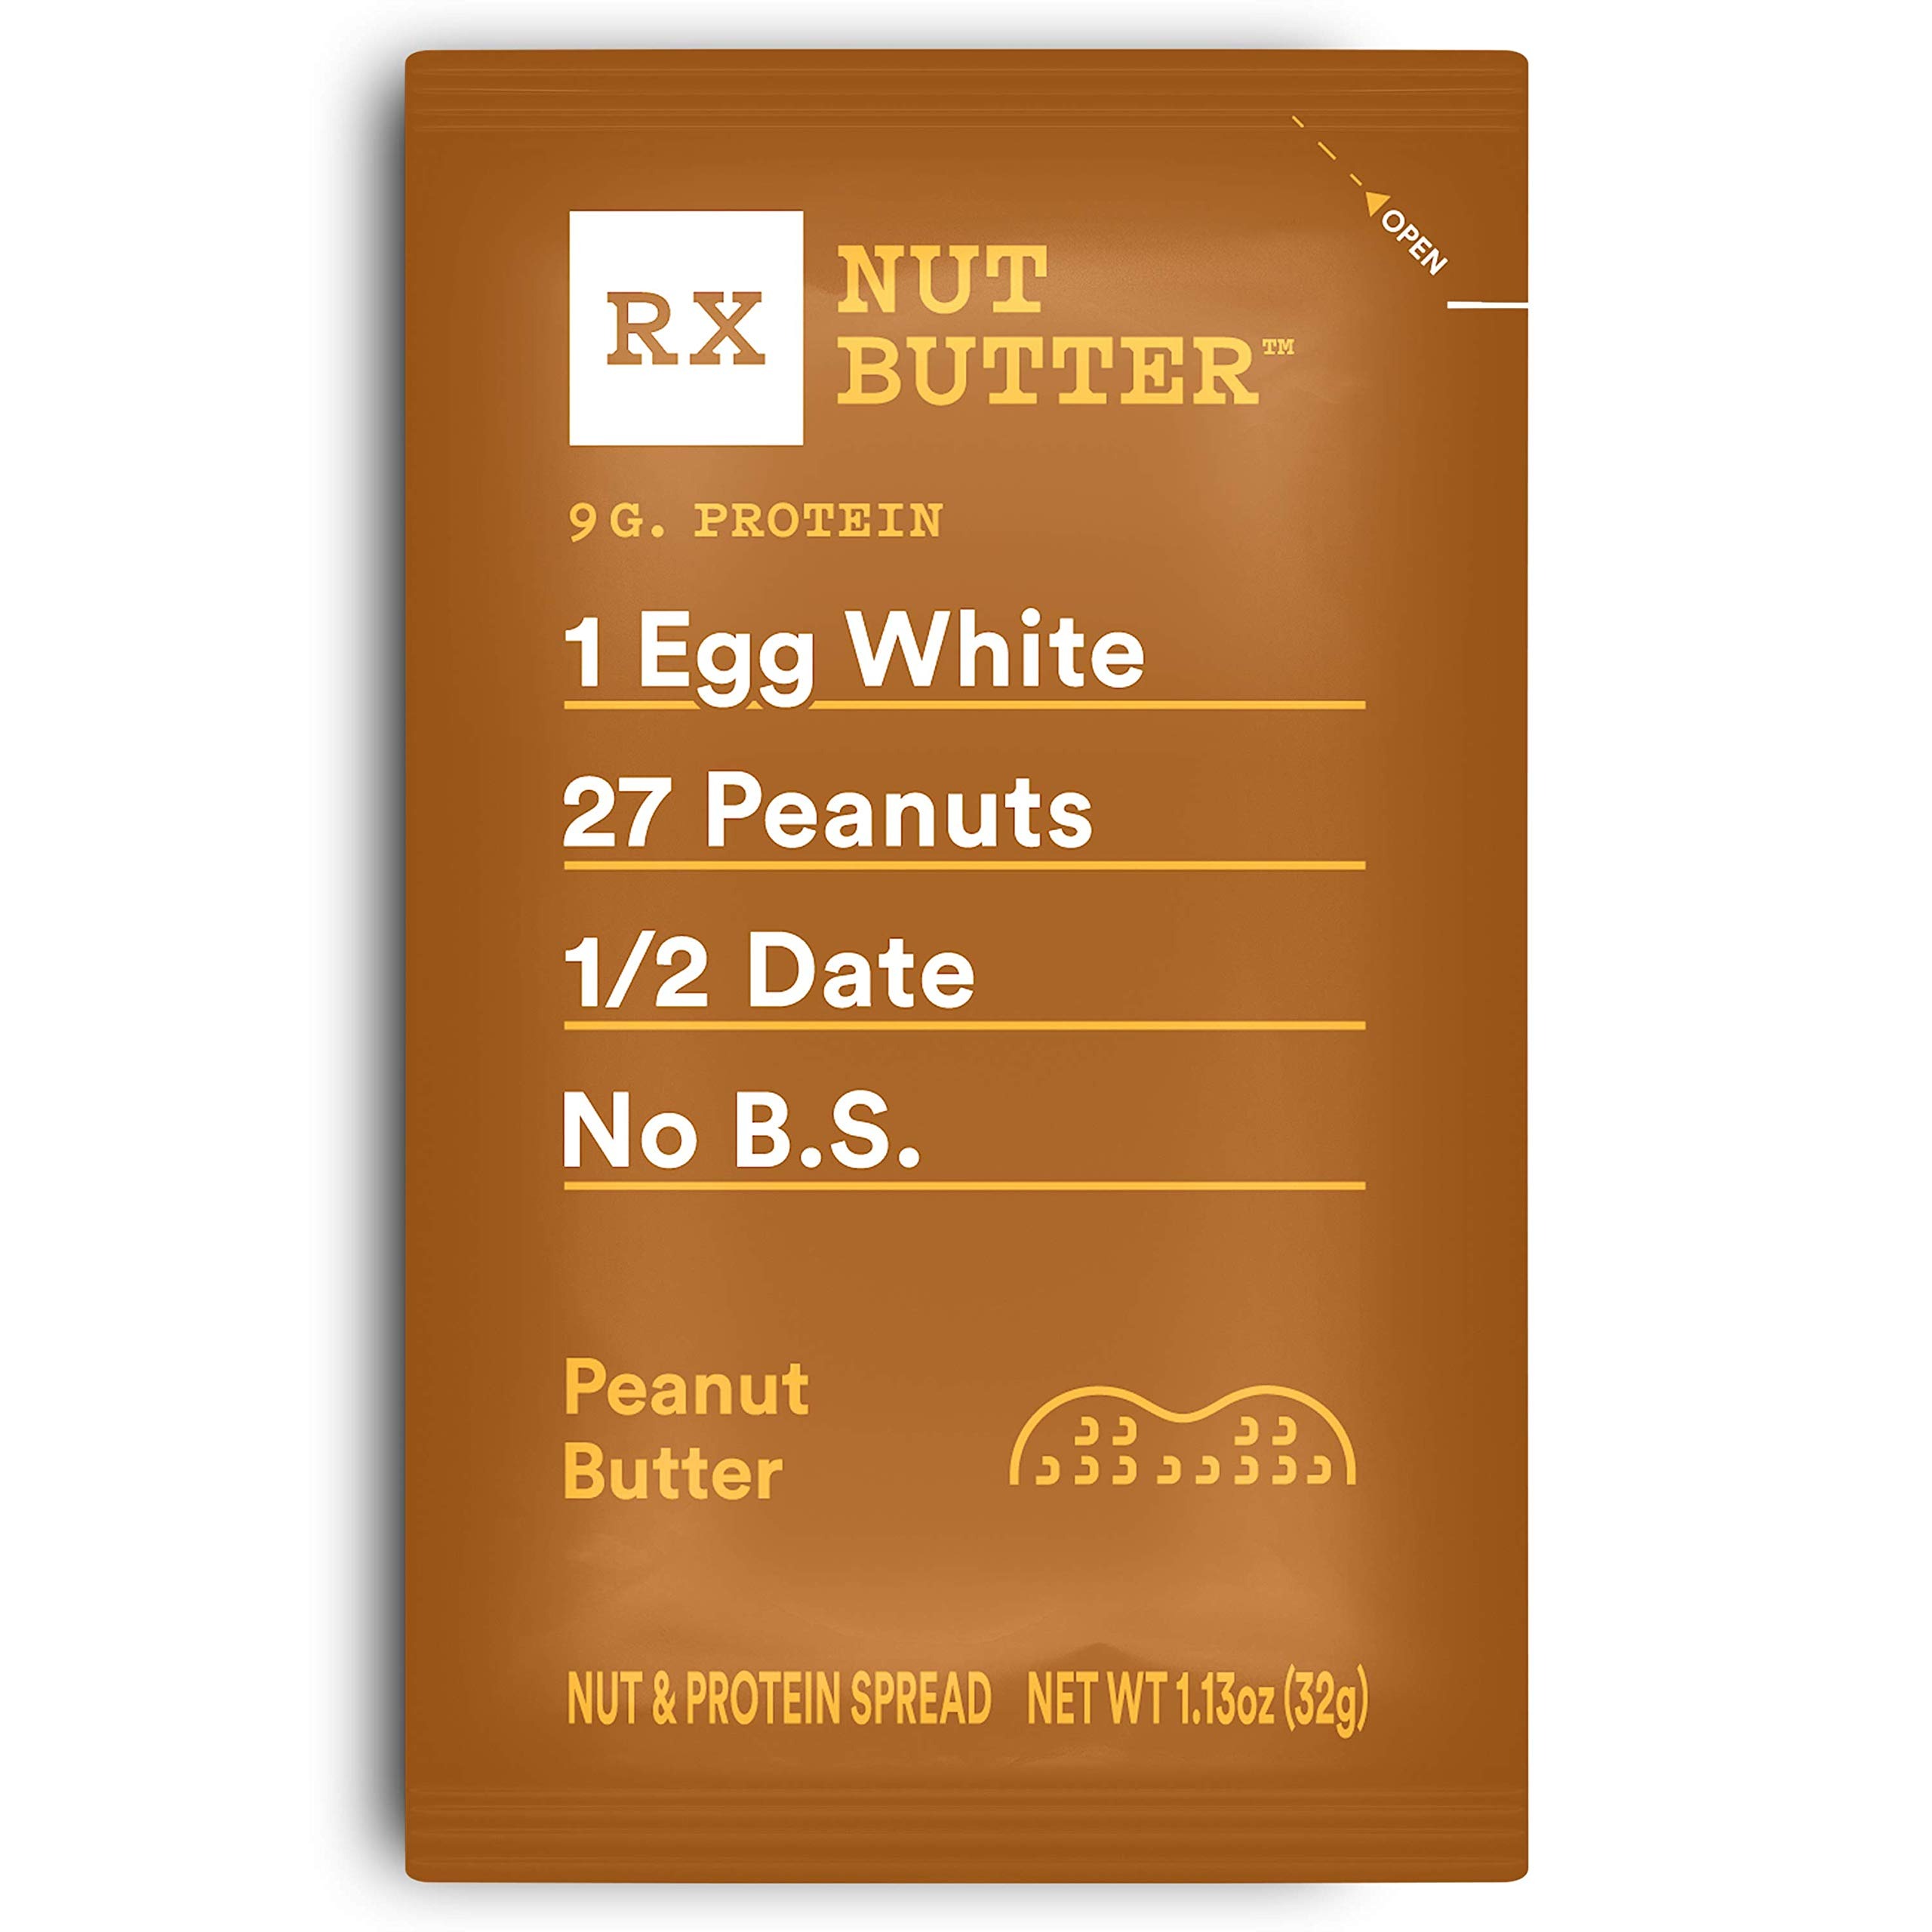
Item Name: RXBAR Peanut Butter Nut Butter, 1.13 Oz
Bullet Point 1: Perfect for on the go, afternoon snacking, ketogenic diet, quick breakfast and low carb diets. Taste great with fruit, toast, oatmeal, smoothies, protein shakes, yogurt or straight from the packet
Bullet Point 2: Gluten Free, no Soy, no dairy, no artificial flavors, Non GMO, No preservatives, no fillers
Bullet Point 3: Perfect as part of a high-protein on the go snack, as a high-protein spread, or on its own straight out of the packet. Simply Knead the packet well before opening
Bullet Point 4: Made with 5 simple ingredients, this creamy peanut nut butter squeezable snack will satisfy your sweet and salty craving without any of the bad stuff. Great for Keto diet or low carb snack
Value: 1.13
Unit: Ounce

Price: 21.5